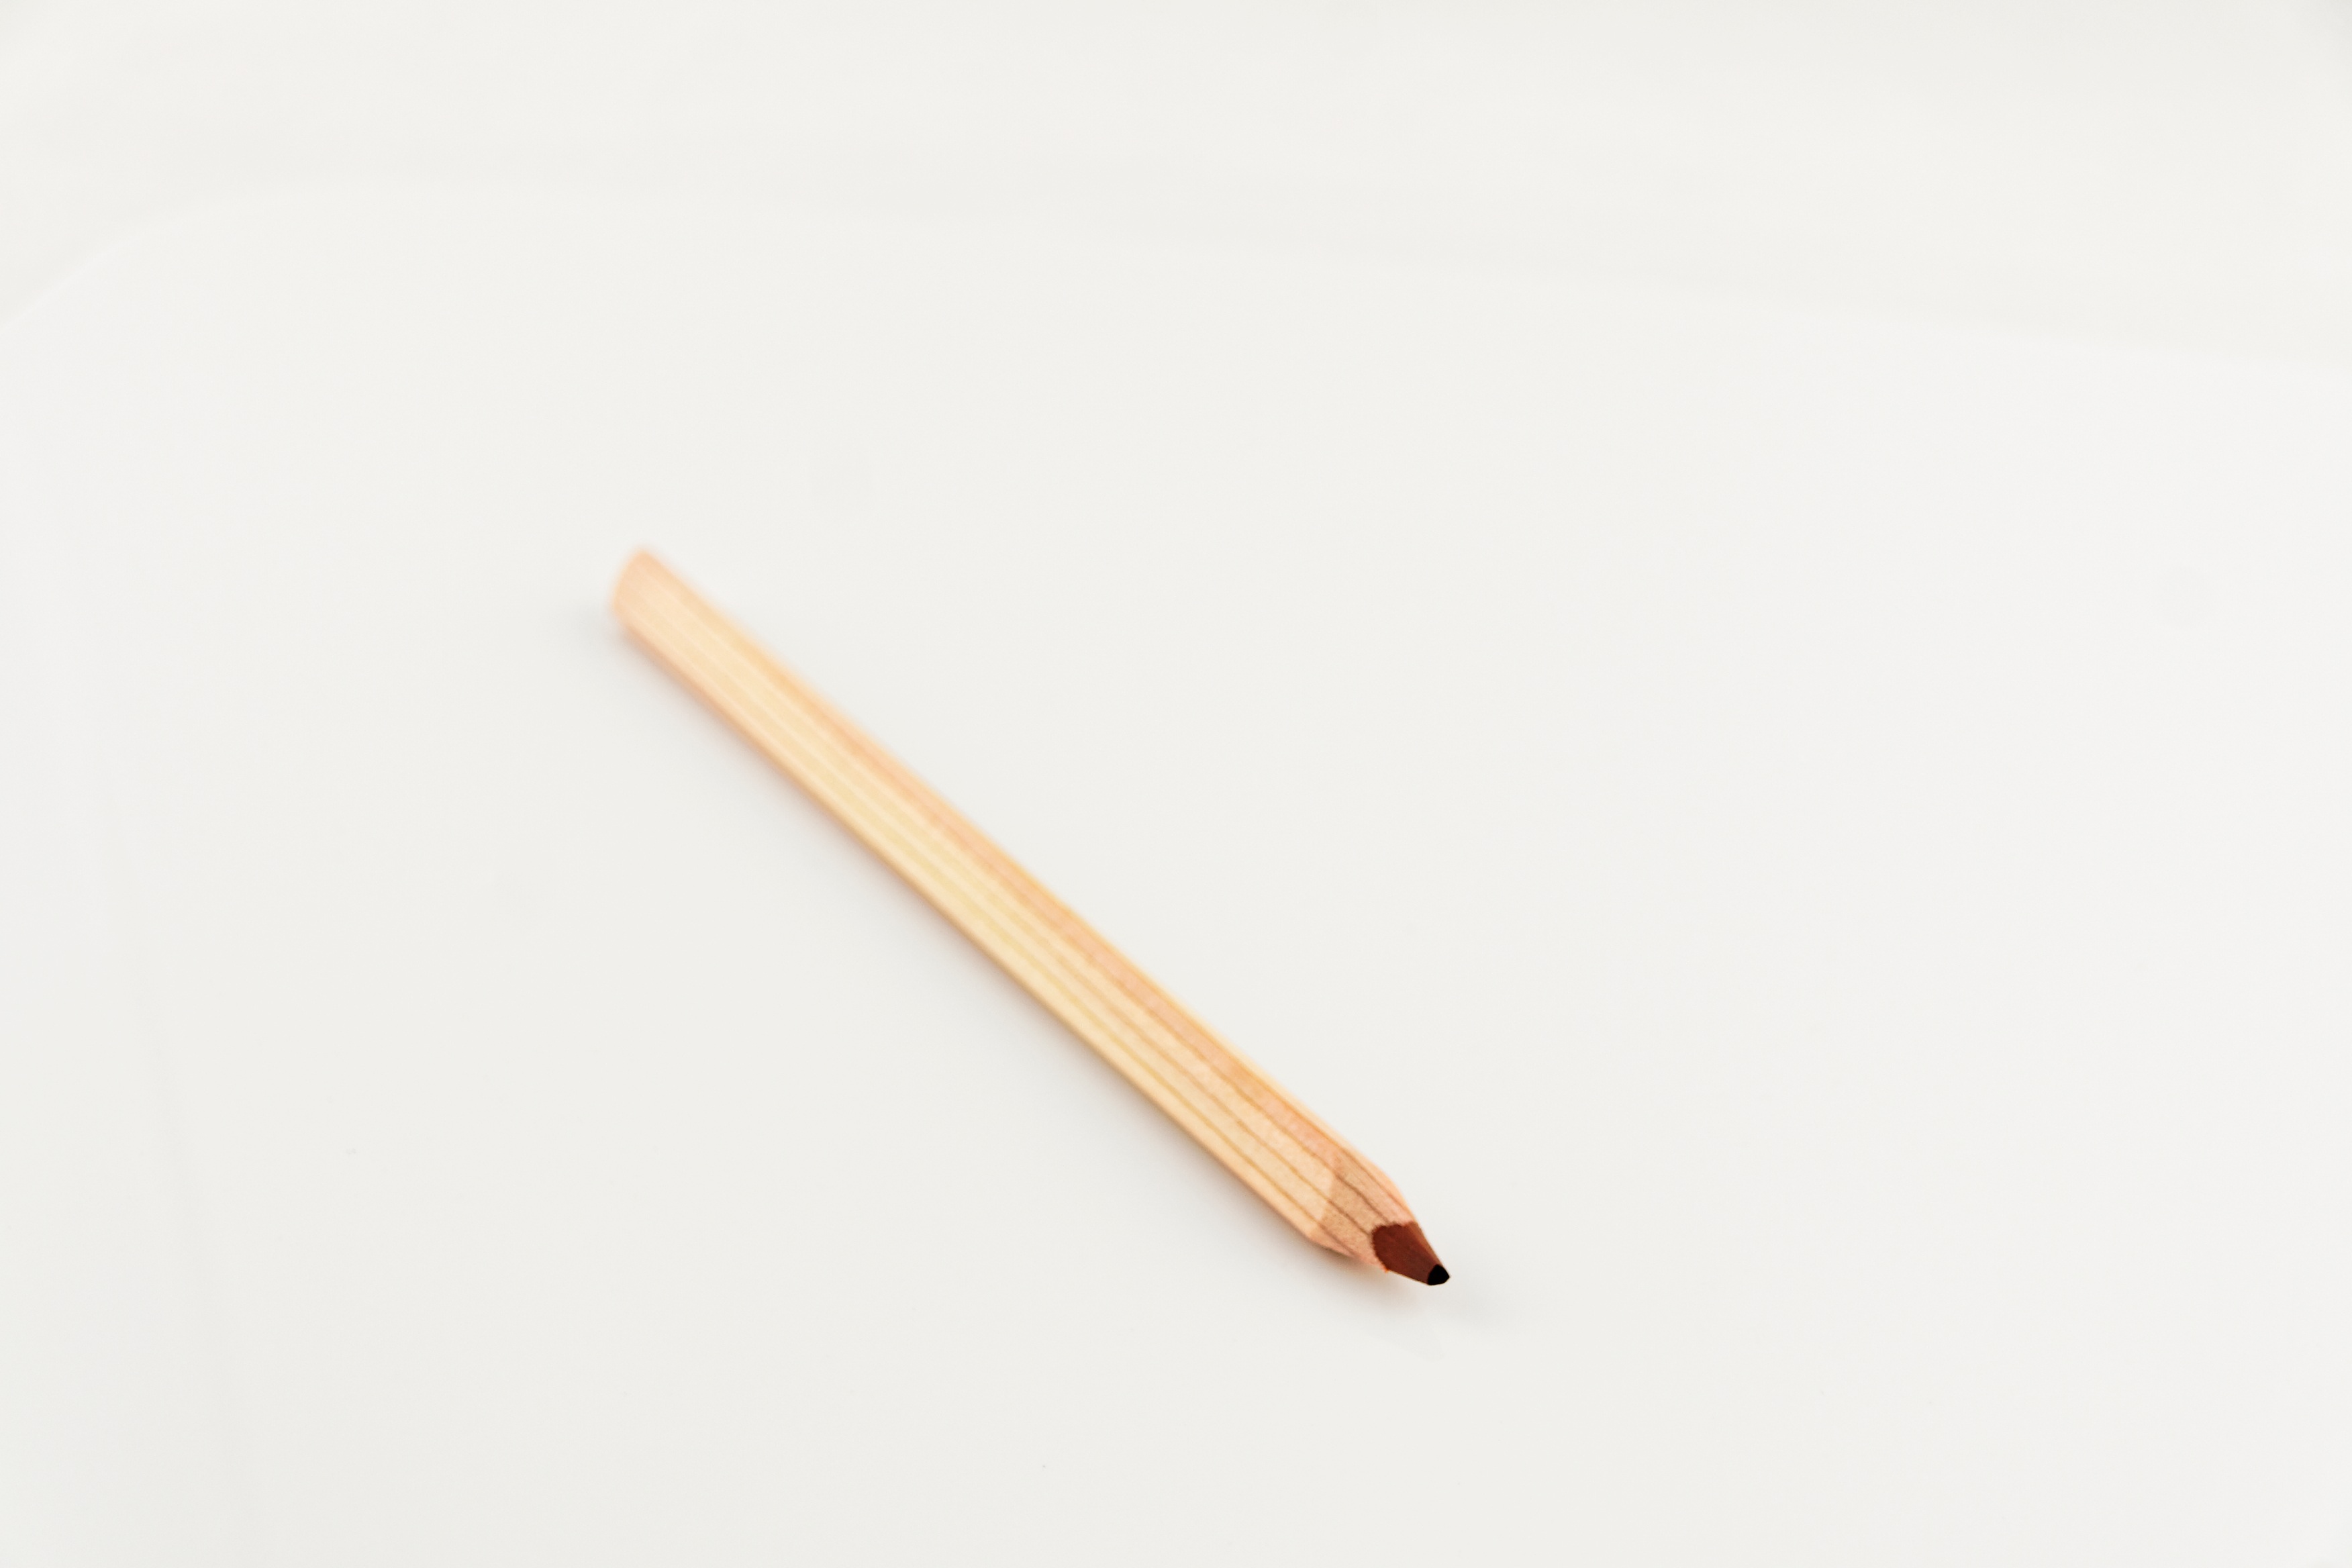
pencil, colorful, art, children, creativity, pens, school, draw, leave, pointed, colored pencils, colour pencils, writing accessories